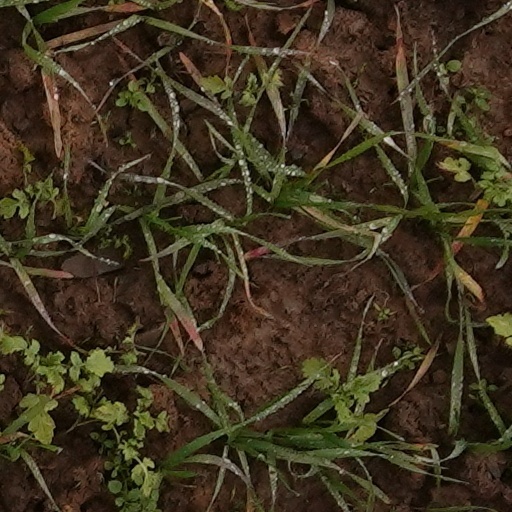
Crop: wheat